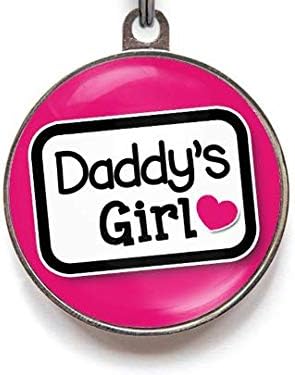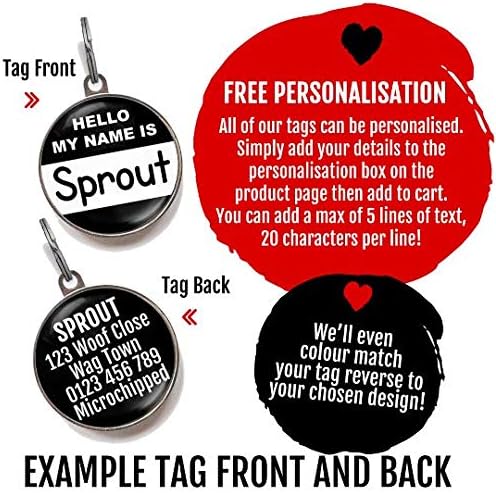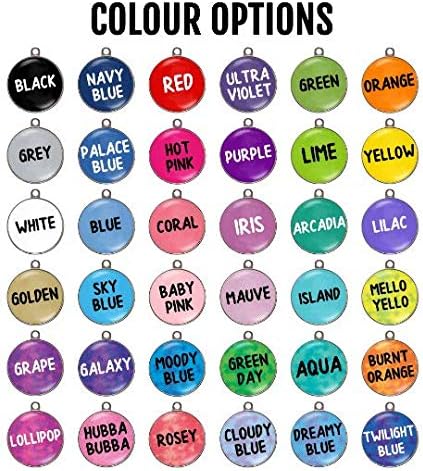
Daddy's Girl - Custom Pet ID Tag for Dogs - Funny Dog Tag for Dogs (Large)
Category: Office Products
●● WAGATUDE TAGS ●● Double sided tag with strong metal outer rim to stand up to your pet’s adventures Images are permanently infused on to an aluminium insert and embedded into tag Coated in a high quality automotive grade resin Extremely durable and scratchproof UV resistant and fully waterproof Designs won’t rub off or fade Easy to wipe clean ●● SIZES ●● Small - ⅞" / 24mm – Recommended for pets under 15lbs / 7kg Large - 1¼" / 34mm – Recommended for pets (or even humans!) 15lbs / 7kg and up ●● WHAT’S INCLUDED? ●● High quality double sided personalised pet tag Sturdy split ring for easy collar attachment ●● PERSONALISATION ●● Reverse of tag can be printed with up to 5 lines of text Up to 20 characters per line Suggested info includes your surname, address, phone number and any special needs Whatever color option you choose for the front will be matched on tag reverse
Features: Double sided tag with strong metal outer rim and automotive grade resin coating to stand up to your pet’s adventures | Extremely durable and scratchproof | Reverse of tag can be printed with up to 5 lines of text, up to 20 characters per line | Available in 2 sizes to suit any breed of cat or dog | Delivery with your regular mail with USPS